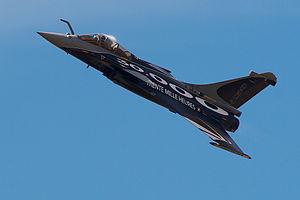
Le Rafale de Dassault Aviation est un avion de combat multirôle — qualifié d'« omnirôle » par son constructeur — développé pour la Marine nationale et l'Armée de l'air françaises, livré à partir du 18 mai 2001 et entré en service en 2002 dans la Marine.